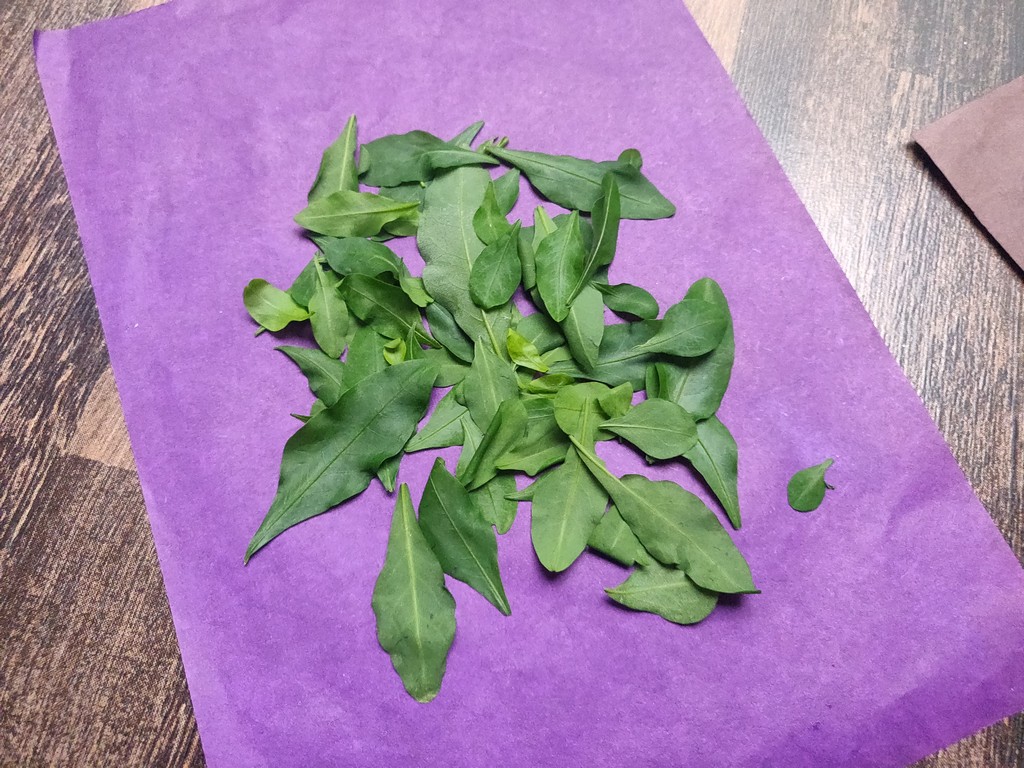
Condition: Healthy
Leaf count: multiple
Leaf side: unknown